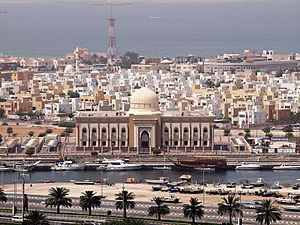
Al-Ain / Galleri
Al-Ain er en by i Emiratet Abu Dhabi i de Forenede Arabiske Emirater, beliggende tæt ved grænsen til Oman. Byen har 631.005 indbyggere og dermed den næstestørste by i Emiratet Abu Dhabi og den fjerdestørste by i de Forenede Arabiske Emirater.